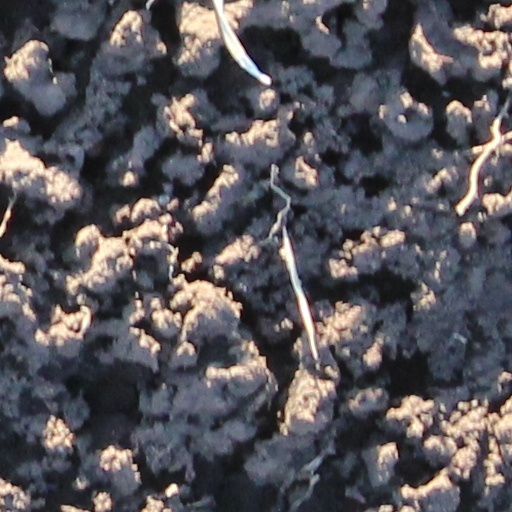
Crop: wheat